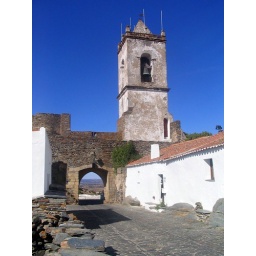
is a tiny town in the mountains near the Spanish border. It's entirely contained by the old castle walls.